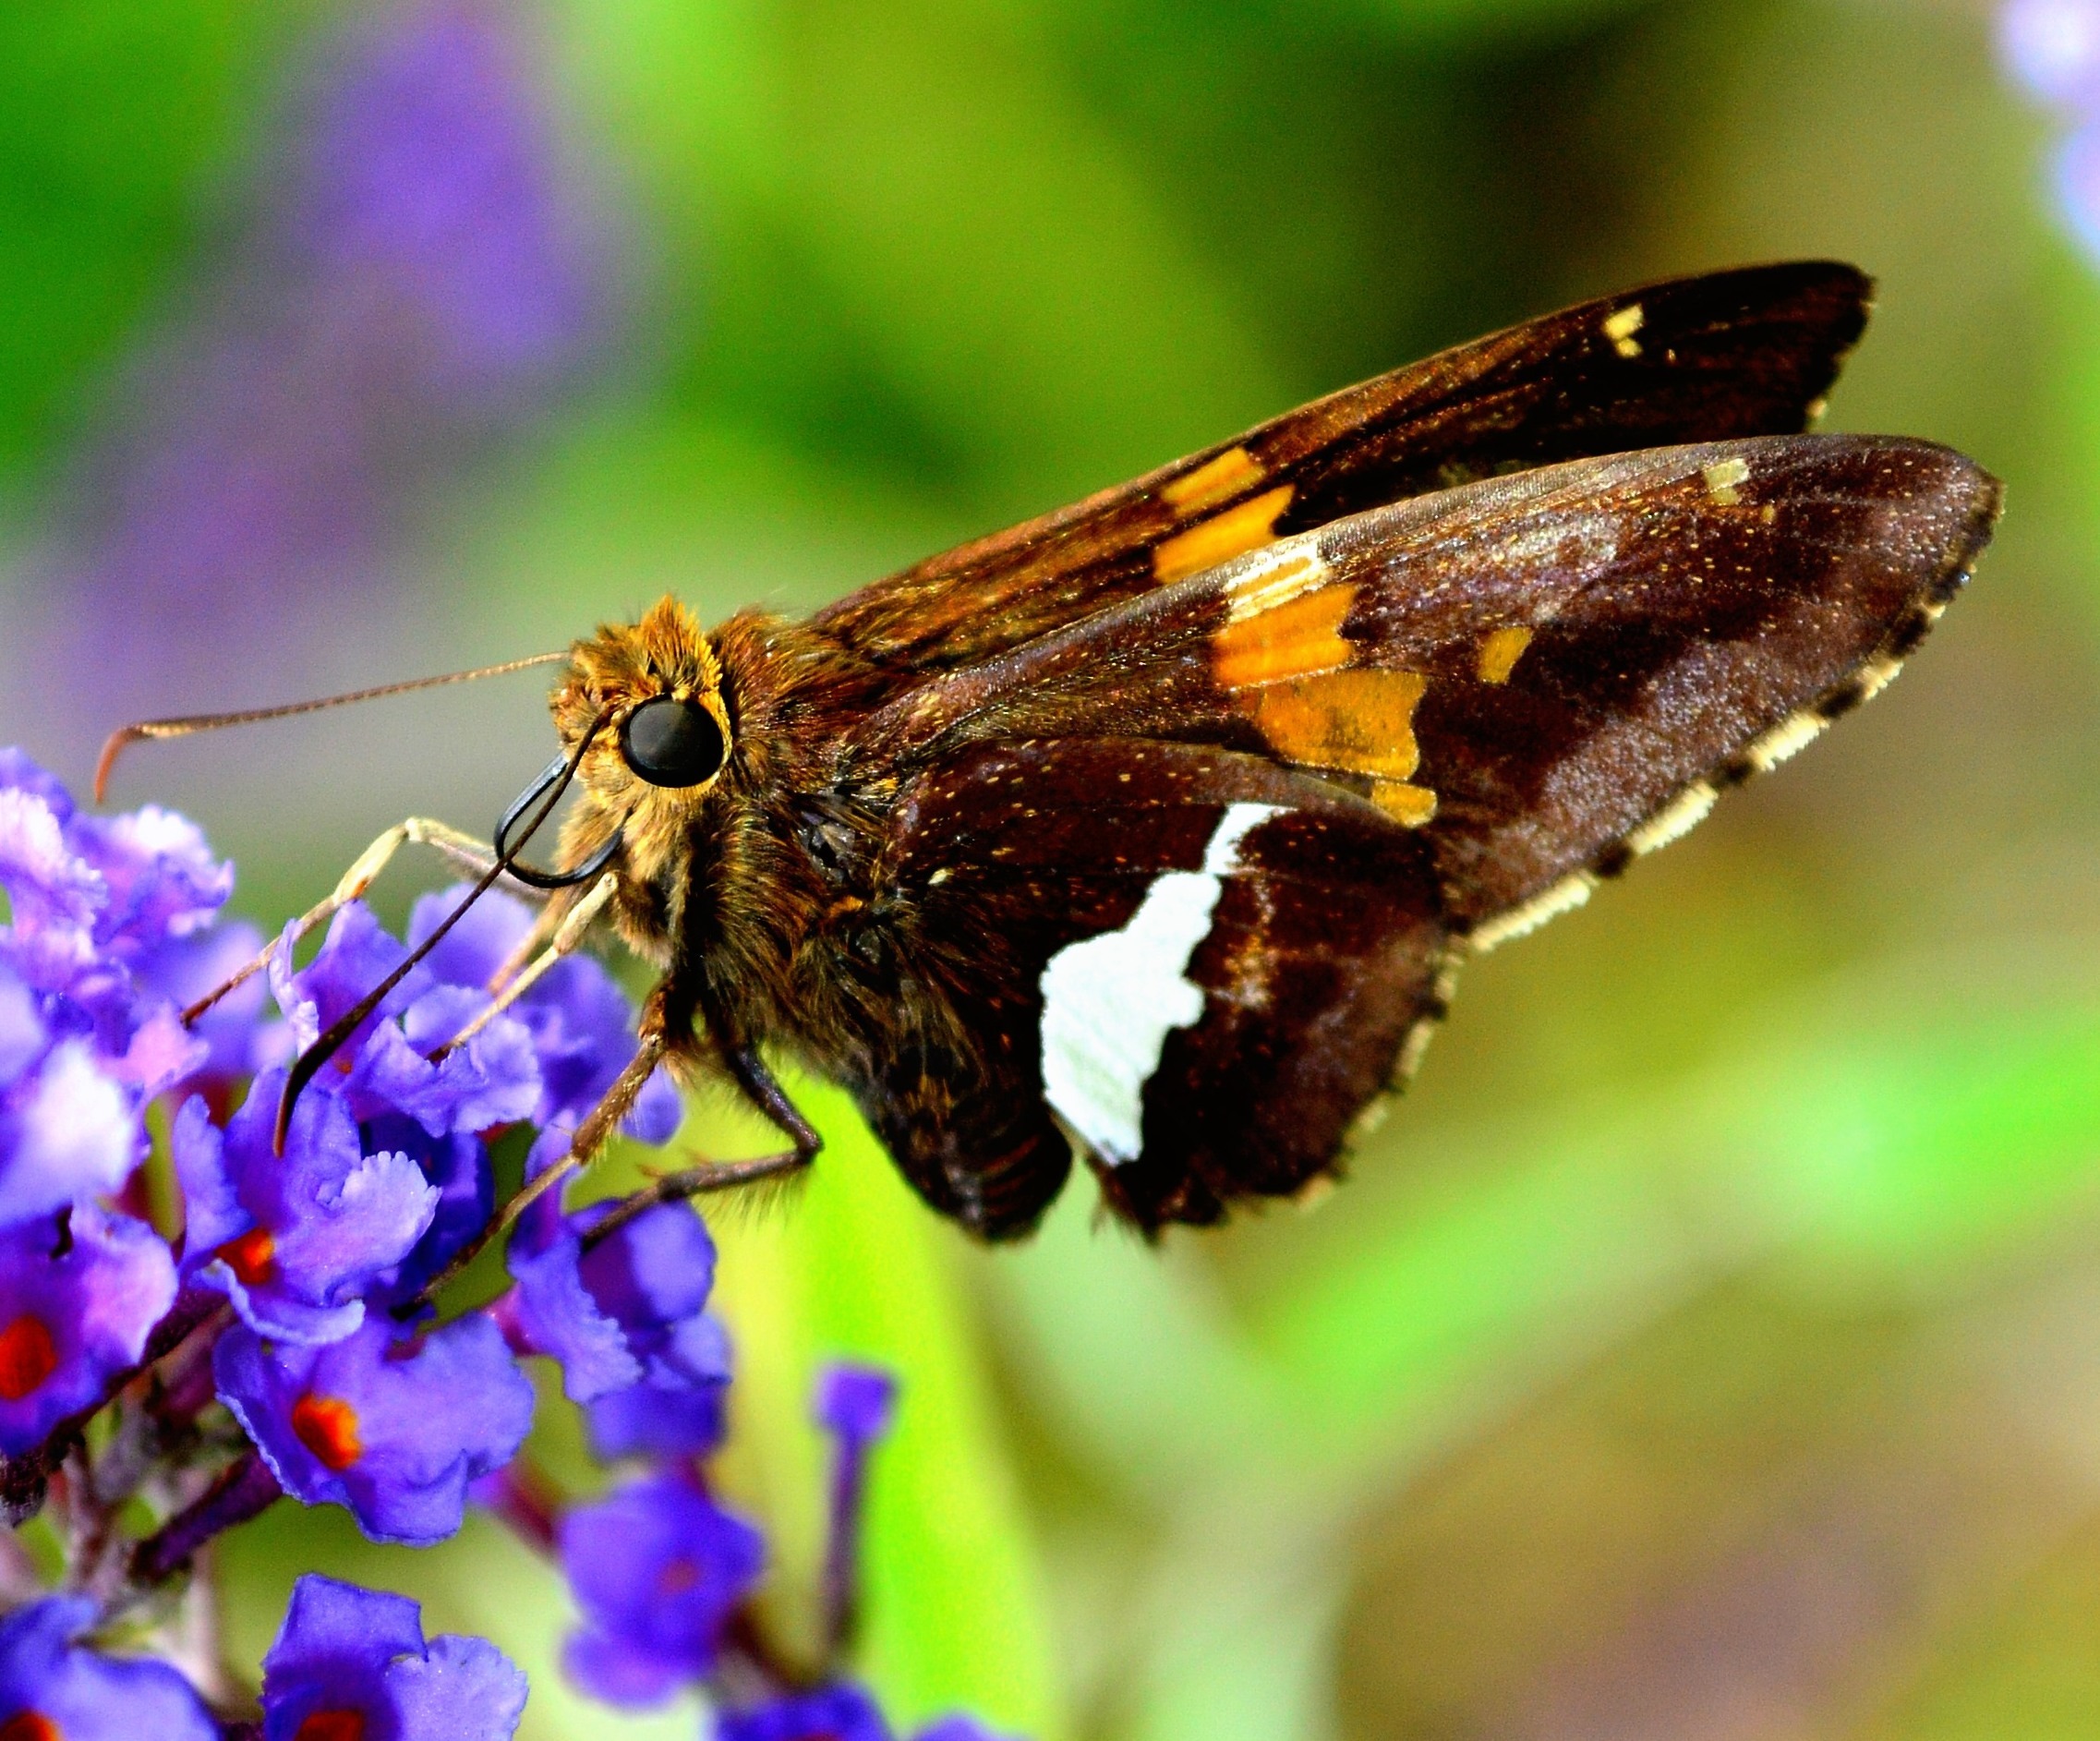
nature, photography, flower, purple, wildlife, pollen, color, insect, macro, bug, moth, butterfly, garden, flora, fauna, invertebrate, close up, nectar, macro photography, arthropod, pollinator, moths and butterflies, lycaenid